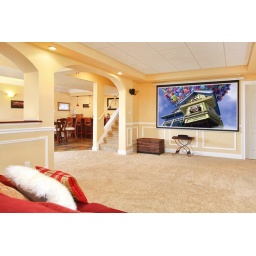
4 SB80's. Off ceiling -- Off right wall -- 2 more in bar area